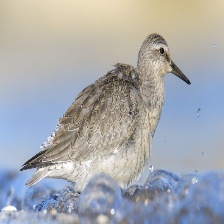
Species: RED KNOT
Scientific name: CALIDRIS CANUTUS
ImageNet parent category: red-backed_sandpiper